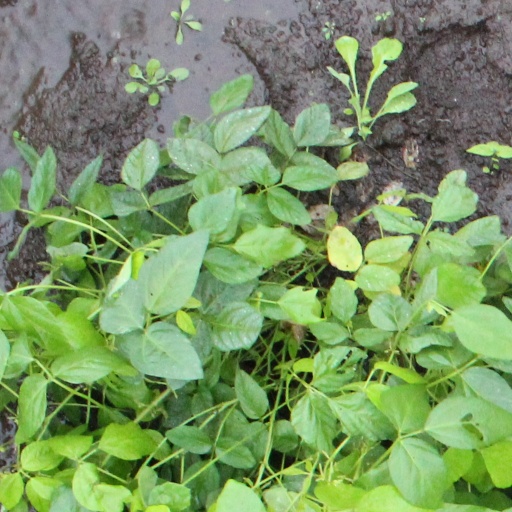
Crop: soybean